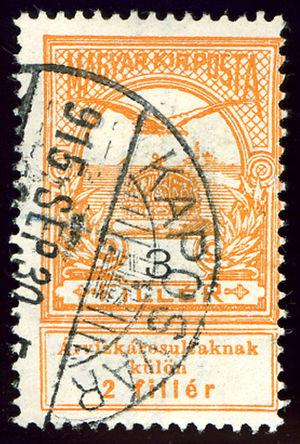
Kaposvár est la capitale du comitat Somogy en Hongrie. La ville est située à environ 185 km de Budapest, sur le fleuve Kapos. Elle compte environ 75 000 habitants. Les invasions, en particulier par les Ottomans et les Habsbourg ont été si dévastatrices qu'ils ne reste pratiquement aucune construction antérieure à 1900.